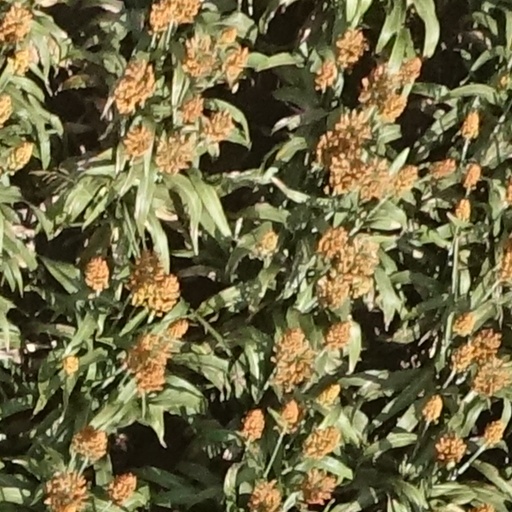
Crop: sorghum